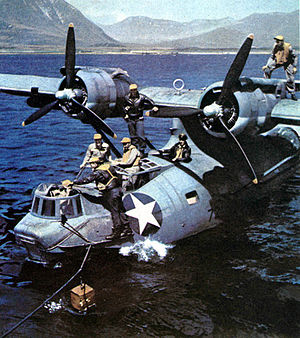
Consolidated PBY Catalina / Design og udvikling / Baggrund
PBY forankret ved bøje.
Consolidated PBY Catalina, i Canadisk tjeneste kendt som Canso, er et amerikansk søfly især beregnet til patrulje, overvågning og søredning.